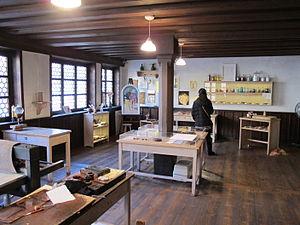
La Maison d'Albrecht Dürer est une maison à pans de bois de Nuremberg qui était la maison de l'artiste de la Renaissance allemande Albrecht Dürer de 1509 à sa mort en 1528. La maison est située dans l'extrême nord-ouest de la vieille ville de Nuremberg, près de la partie de Kaiserburg du château de Nuremberg et de l'enceinte Tiergärtnertor des remparts de Nuremberg.